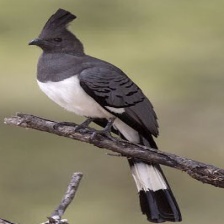
Species: GO AWAY BIRD
Scientific name: CORYTHAIXOIDES CONCOLOR